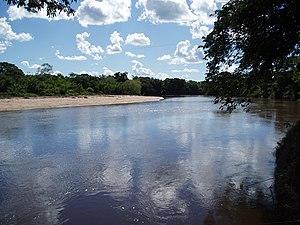
Le río Apa est le nom d'une rivière située en Amérique du Sud. Il prend sa source dans les montagnes d'Amambaí au Brésil et se jette dans le Río Paraguay au Paraguay.